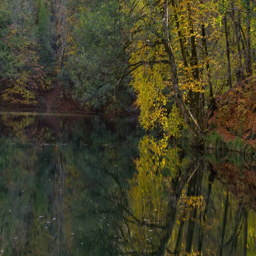
autumn colors reflecting on a lake